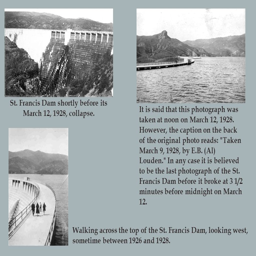
walking across the top looking west